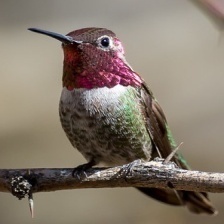
Species: ANNAS HUMMINGBIRD
Scientific name: CALYPTE ANNA
ImageNet parent category: hummingbird